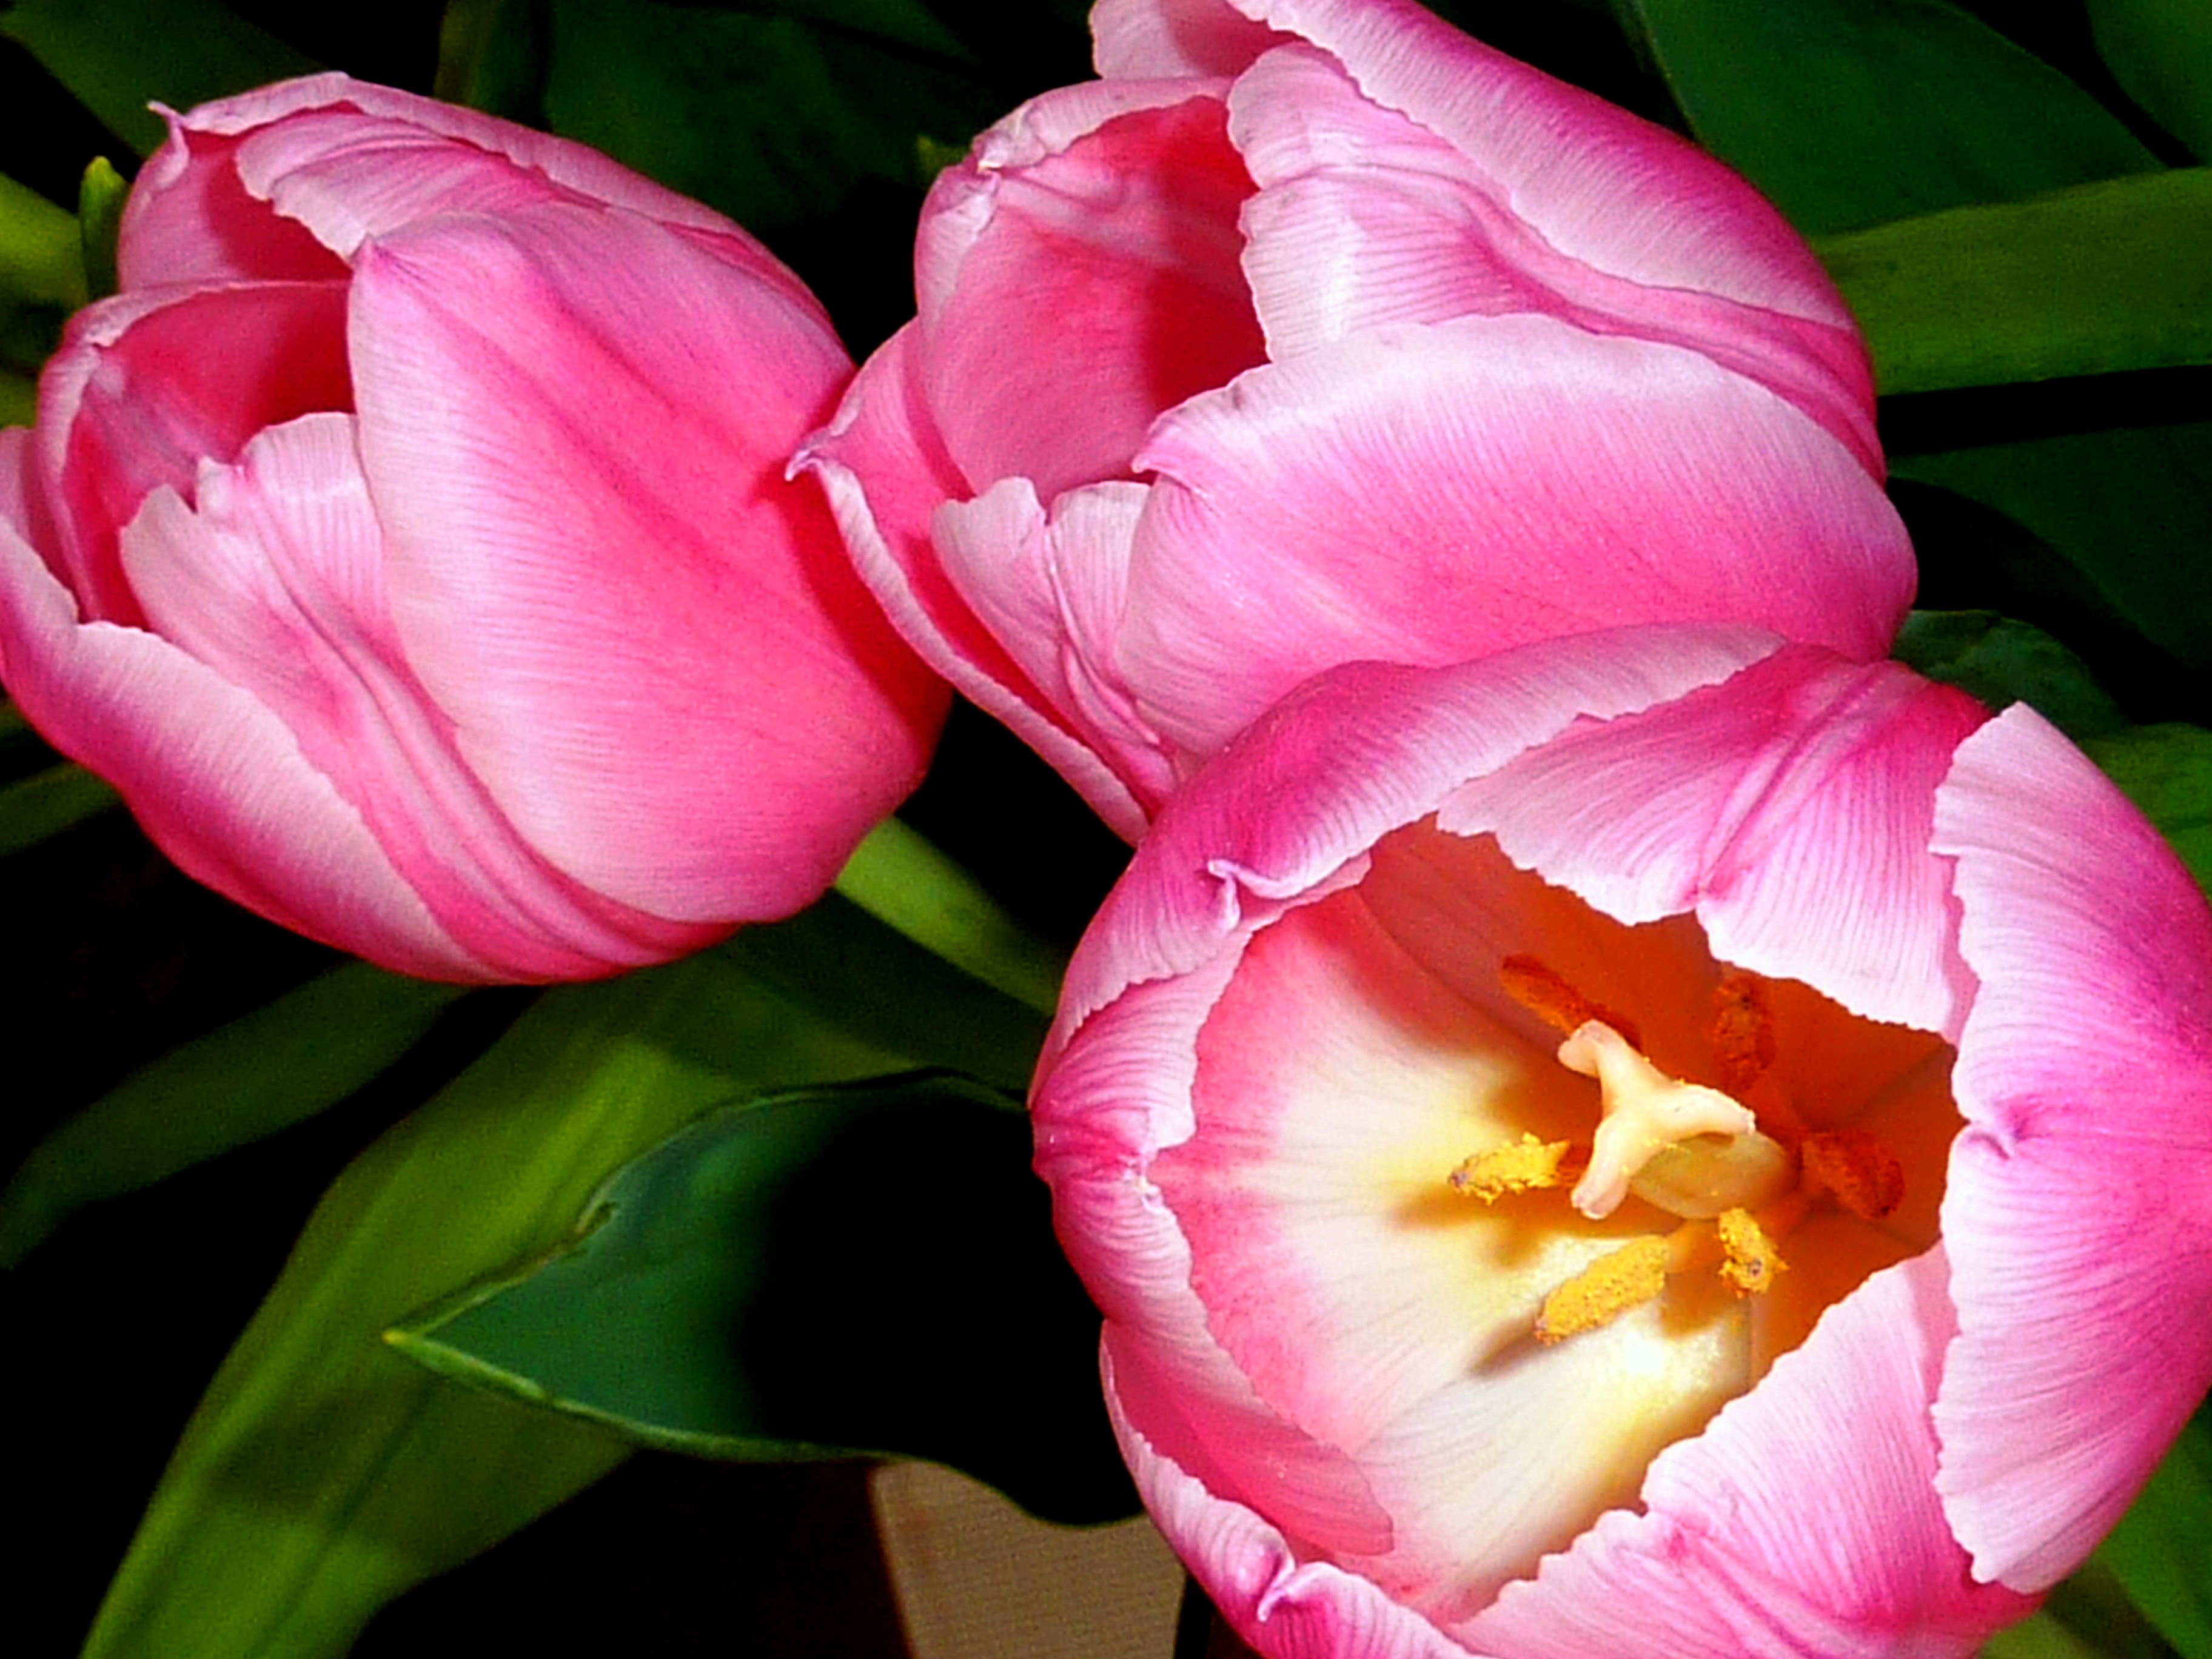
plant, flower, petal, tulip, vase, spring, color, colorful, pink, flora, flowers, tulips, early, peony, macro photography, flowering plant, tulip flower, land plant, spring impressions